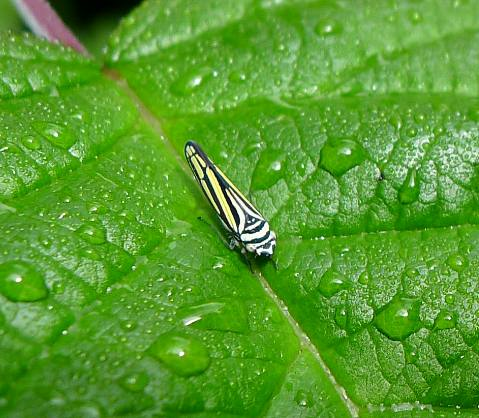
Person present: No